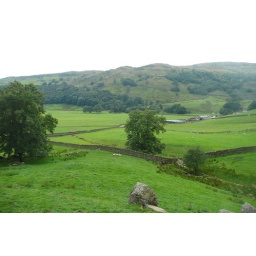
A patchwork of fields and stone walls in the Kentmere Valley.